J. C. Almeida

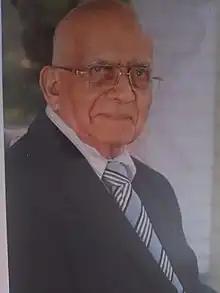
Almeida in 1990

Jose Conceição Almeida (6 March 1930 – 28 November 2017), better known as J. C. Almeida, was an Indian Administrative Service (IAS) officer and the Chief Secretary of Goa, Daman, and Diu during the period when Goa was a Union territory. After Goa achieved statehood in 1987, Almeida became the first Chairman of the Goa Public Service Commission, significantly contributing to Goa's socio-economic and administrative development.